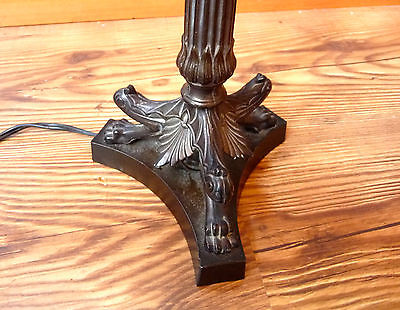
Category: lamp